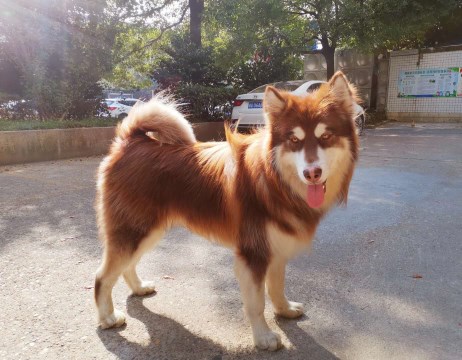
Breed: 1324-n000004-malamute